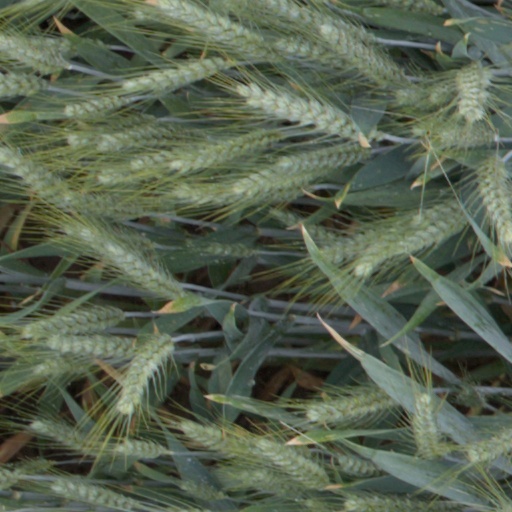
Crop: wheat